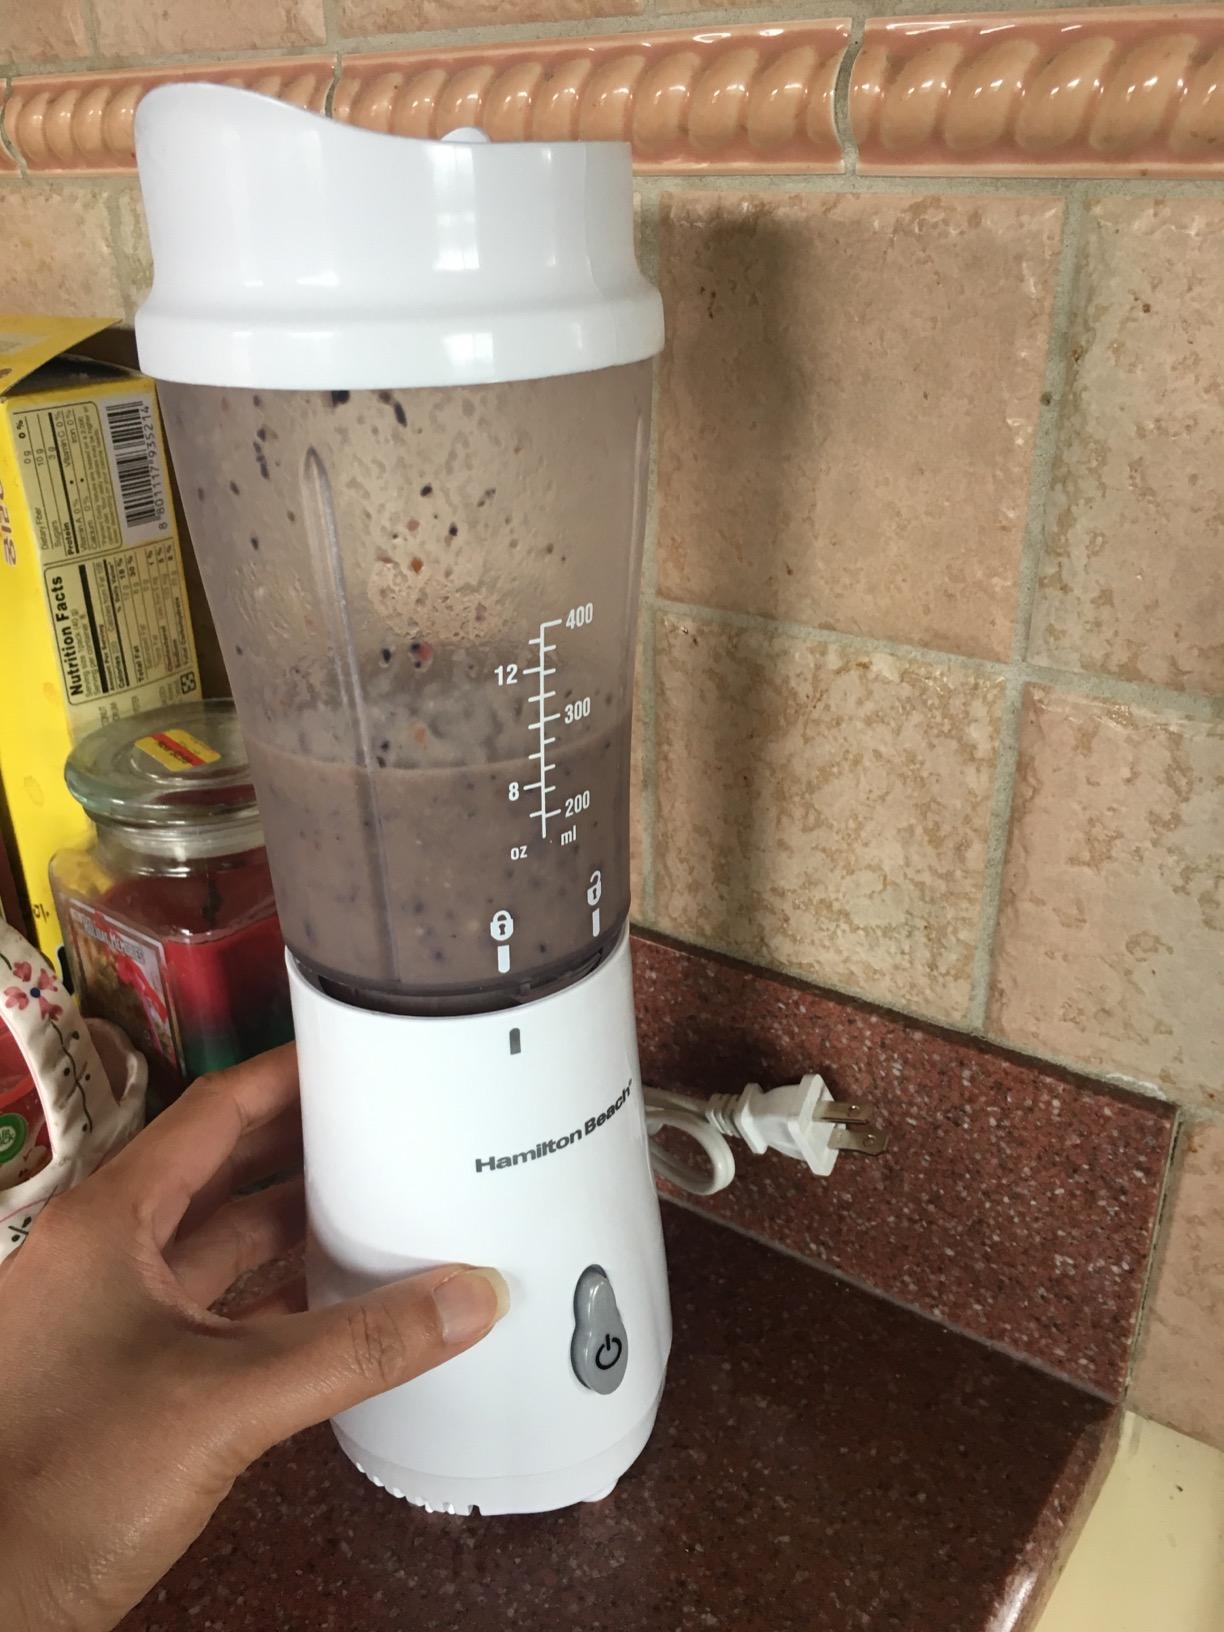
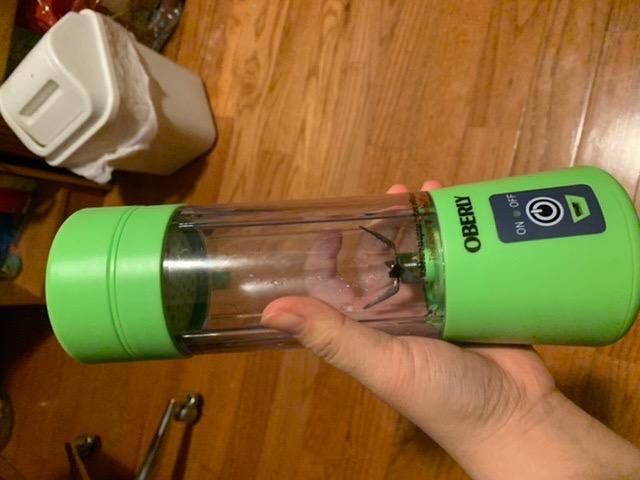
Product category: items_blender
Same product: no